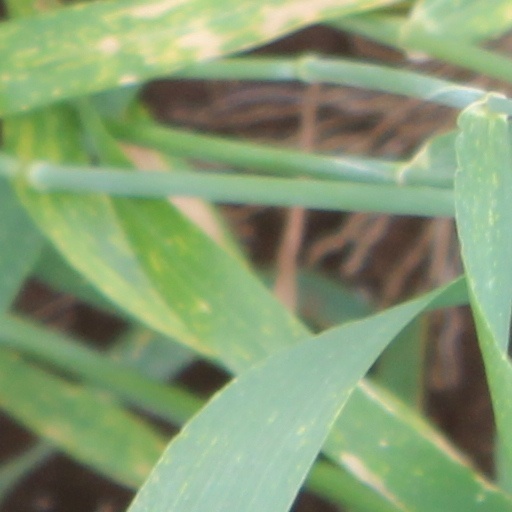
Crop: wheat